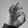
ASL letter: F